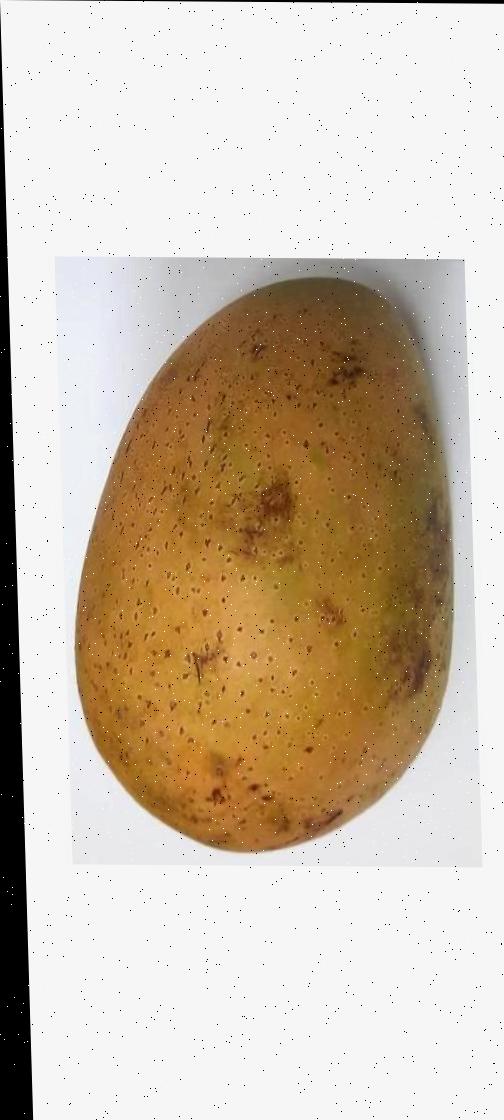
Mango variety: Ashshina Classic